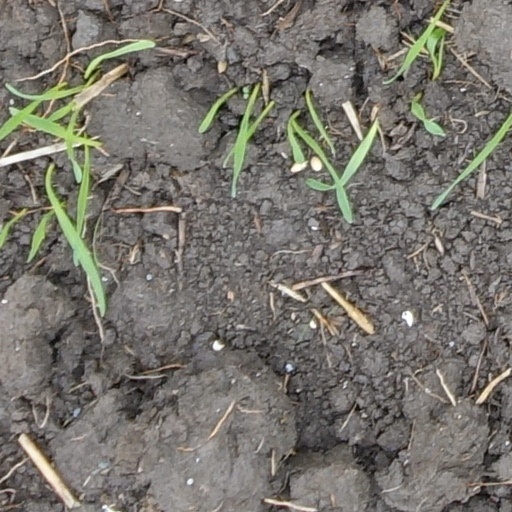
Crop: wheat